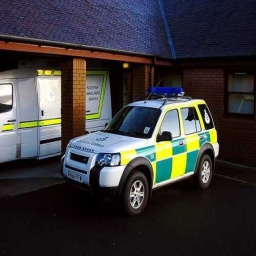
Label: ambulance